Maserati MC20

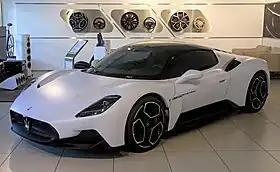

The Maserati MC20 (MC being the acronym for "Maserati Corse 2020", internal code M240) is a two-seater, rear-mid-engine sports car produced by Italian car manufacturer Maserati.